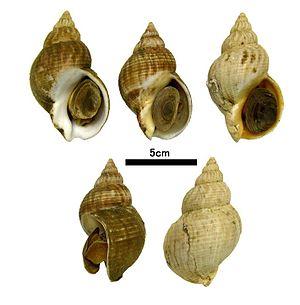
Les Buccinidae, les buccins, appelés bourgots au Québec ou belots à Annecy, forment une famille de gastéropodes marins carnivores de l'ordre des Neogastropoda, dont le plus connu et consommé est le buccin commun, gros buccin ou bulot très souvent consommés dans les plateaux de fruits de mer.